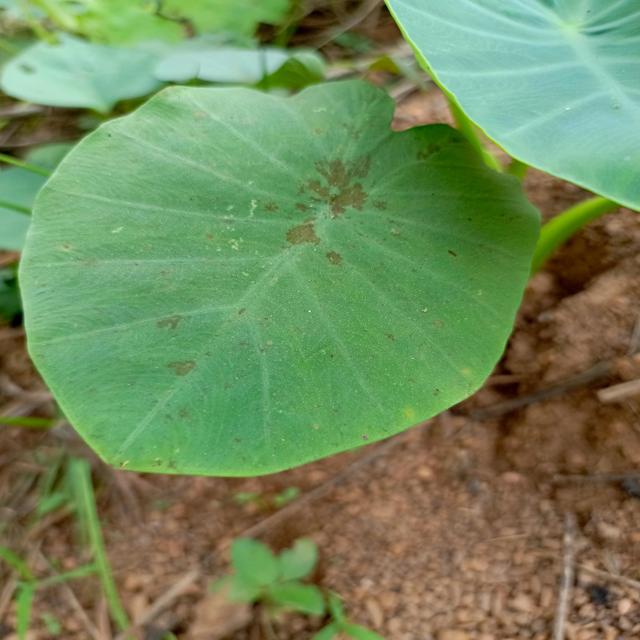
Label: Early_Blight